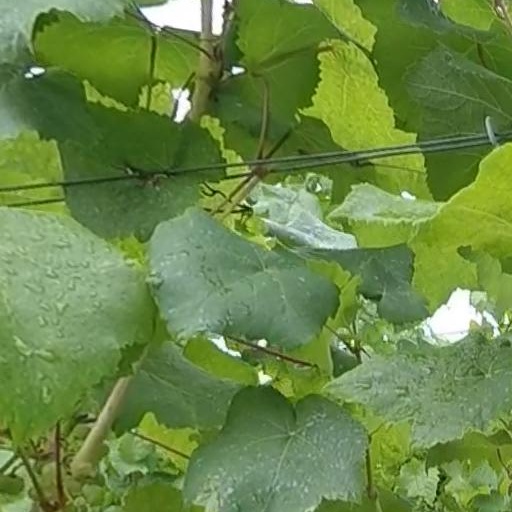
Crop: grape